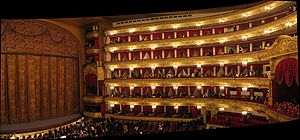
Bolsjojteatret
Inden i Bolsjoj teatret
Bolsjojteatret opfører teater, opera og ballet i Moskva i Rusland.